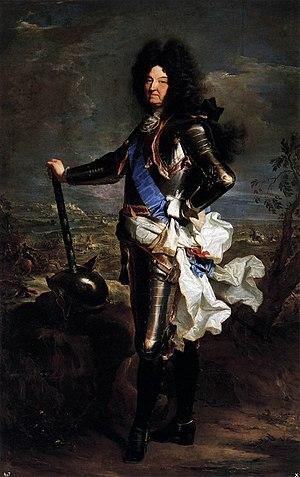
L'affaire Tiquet est une affaire criminelle française qui défraie la chronique à la fin du XVIIᵉ siècle sous le règne de Louis XIV. Elle met en scène Angélique-Nicole Carlier, Madame Tiquet, qui tente à plusieurs reprises entre 1696 et le 8 avril 1699 de faire assassiner son mari de plus de vingt ans son aîné, Claude Tiquet, conseiller au Parlement de Paris.
La guerre de Succession d'Espagne est un conflit qui a opposé plusieurs puissances européennes de 1701 à 1714, dont l'enjeu était la succession au trône d'Espagne à la suite de la mort sans descendance du dernier Habsbourg espagnol, Charles II, et à travers lui, la domination en Europe. Dernière grande guerre de Louis XIV, elle permit à la France d'installer un monarque français à Madrid : Philippe V mais avec un pouvoir réduit et un renoncement théorique définitif pour lui et pour sa descendance au trône de France. Ces conditions ne permettaient pas une union aussi étroite que celle qui était espérée par Louis XIV mais donna néanmoins naissance à la dynastie des Bourbons d'Espagne, qui règne toujours aujourd'hui.
Angélique-Nicole Carlier, également connue sous le nom de Madame Tiquet, née à Metz, le 17 juin 1657, jugée pour avoir tenté à plusieurs reprises d'assassiner son mari, exécutée place de Grève à Paris, le 19 juin 1699, est une femme qui marqua l'histoire par son procès et les conditions sordides de son exécution. De nombreux écrits posthumes relatèrent son infortune sous différents jours, ce qui contribua à forger sa légende.